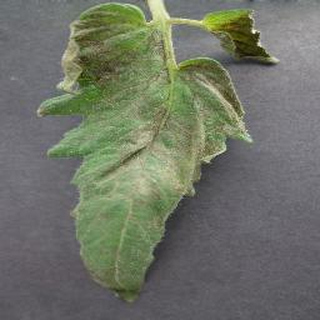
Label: tomato_late_blight